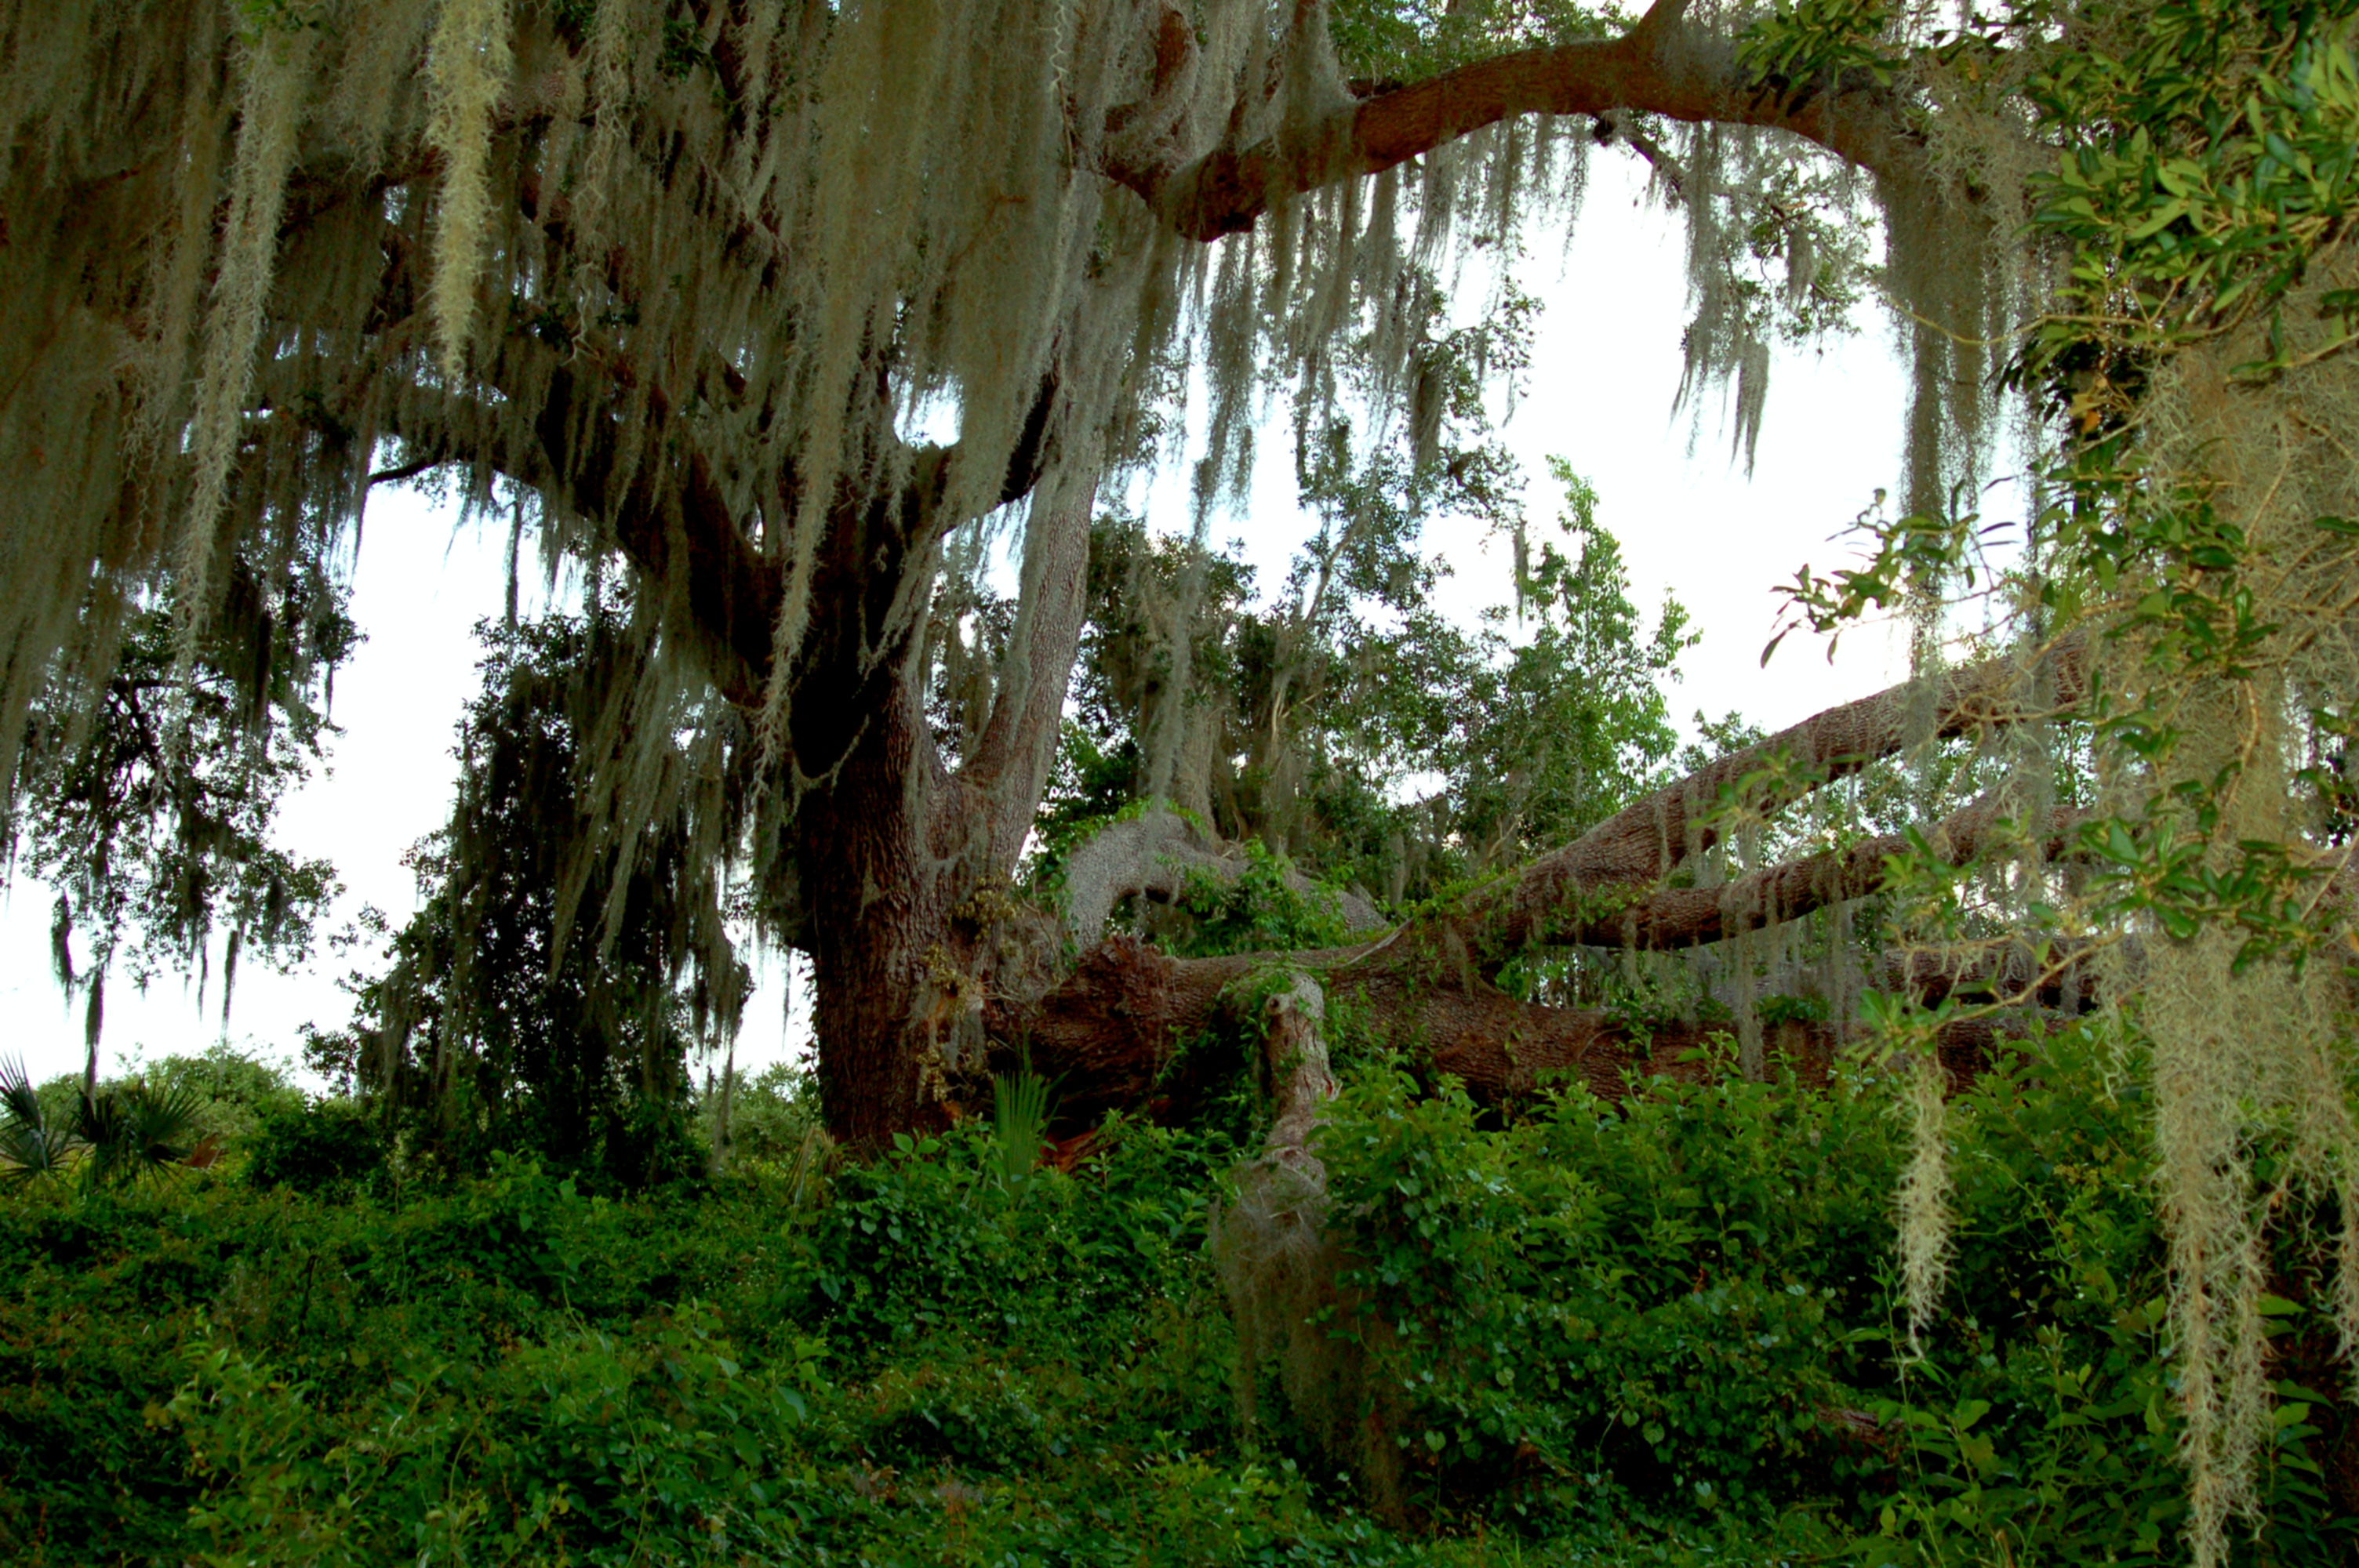
PEAR Park, Palatlakaha, central, florida, quercus, oak, spanish, moss, tree, vegetation, nature, natural environment, forest, old growth forest, nature reserve, plant, woody plant, natural landscape, biome, woodland, trunk, jungle, botany, grove, tropical and subtropical coniferous forests, grass, valdivian temperate rain forest, temperate broadleaf and mixed forest, rainforest, terrestrial plant, Northern hardwood forest, branch, bayou, vascular plant, landscape, swamp, temperate coniferous forest, plant stem